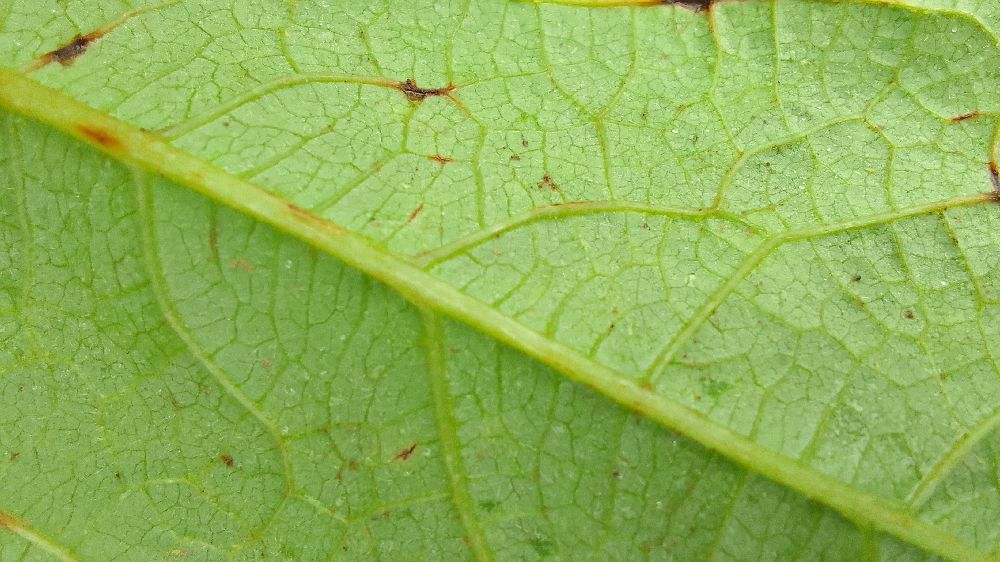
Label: anthracnose